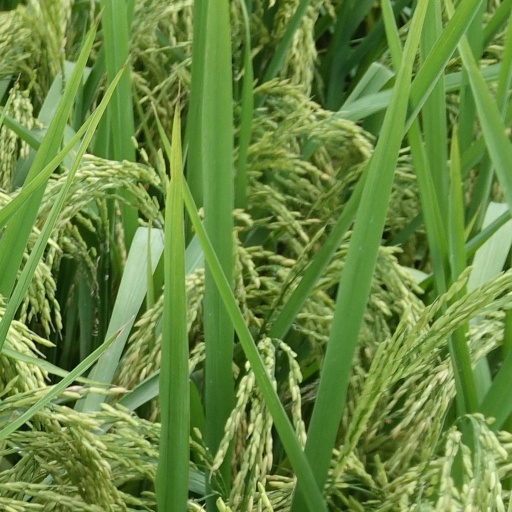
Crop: rice